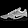
Label: Sneaker